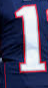
Number: 1